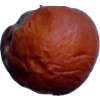
Label: apples